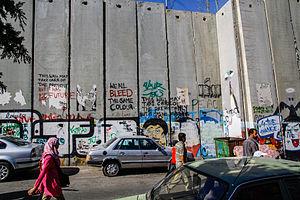
Mur israélo-palestinien côté Palestine, entre Yérushalaim et Beitlehem. Le vendredi de nombreux musulmans passent la frontière pour aller prier au Dôme du Rocher.
Le conflit israélo-palestinien désigne le conflit qui oppose Palestiniens et Israéliens au Proche-Orient. Il oppose deux nationalismes et inclut une dimension religieuse importante, notamment du fait qu'Israël est un État juif, à majorité juive et que les Palestiniens sont majoritairement musulmans.